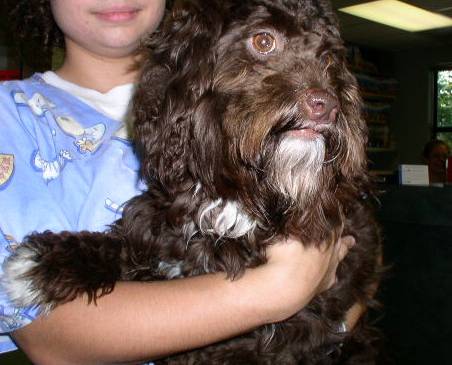
Label: dog